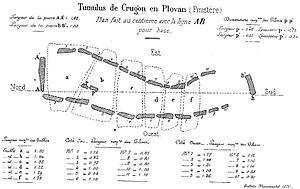
Plan du tumulus de Crugon en Plovan (dessin de Paul du Chatellier)
Plovan [plovɑ̃] est une commune du département du Finistère, dans la région Bretagne, en France.